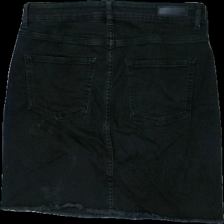
View: back
Type: Skirt
Category: Ladies
Brand: Pieces
Colors: Black
Material: ?
Cut: Regular
Size: S
Season: All
Trend: Denim
Stains: Major
Damage location: bottom left
Damage 2: fläckar
Damage 2 location: middle center
Price range: <50
Recommended usage: Export
Description: svart jeans kjol, fläckar bak